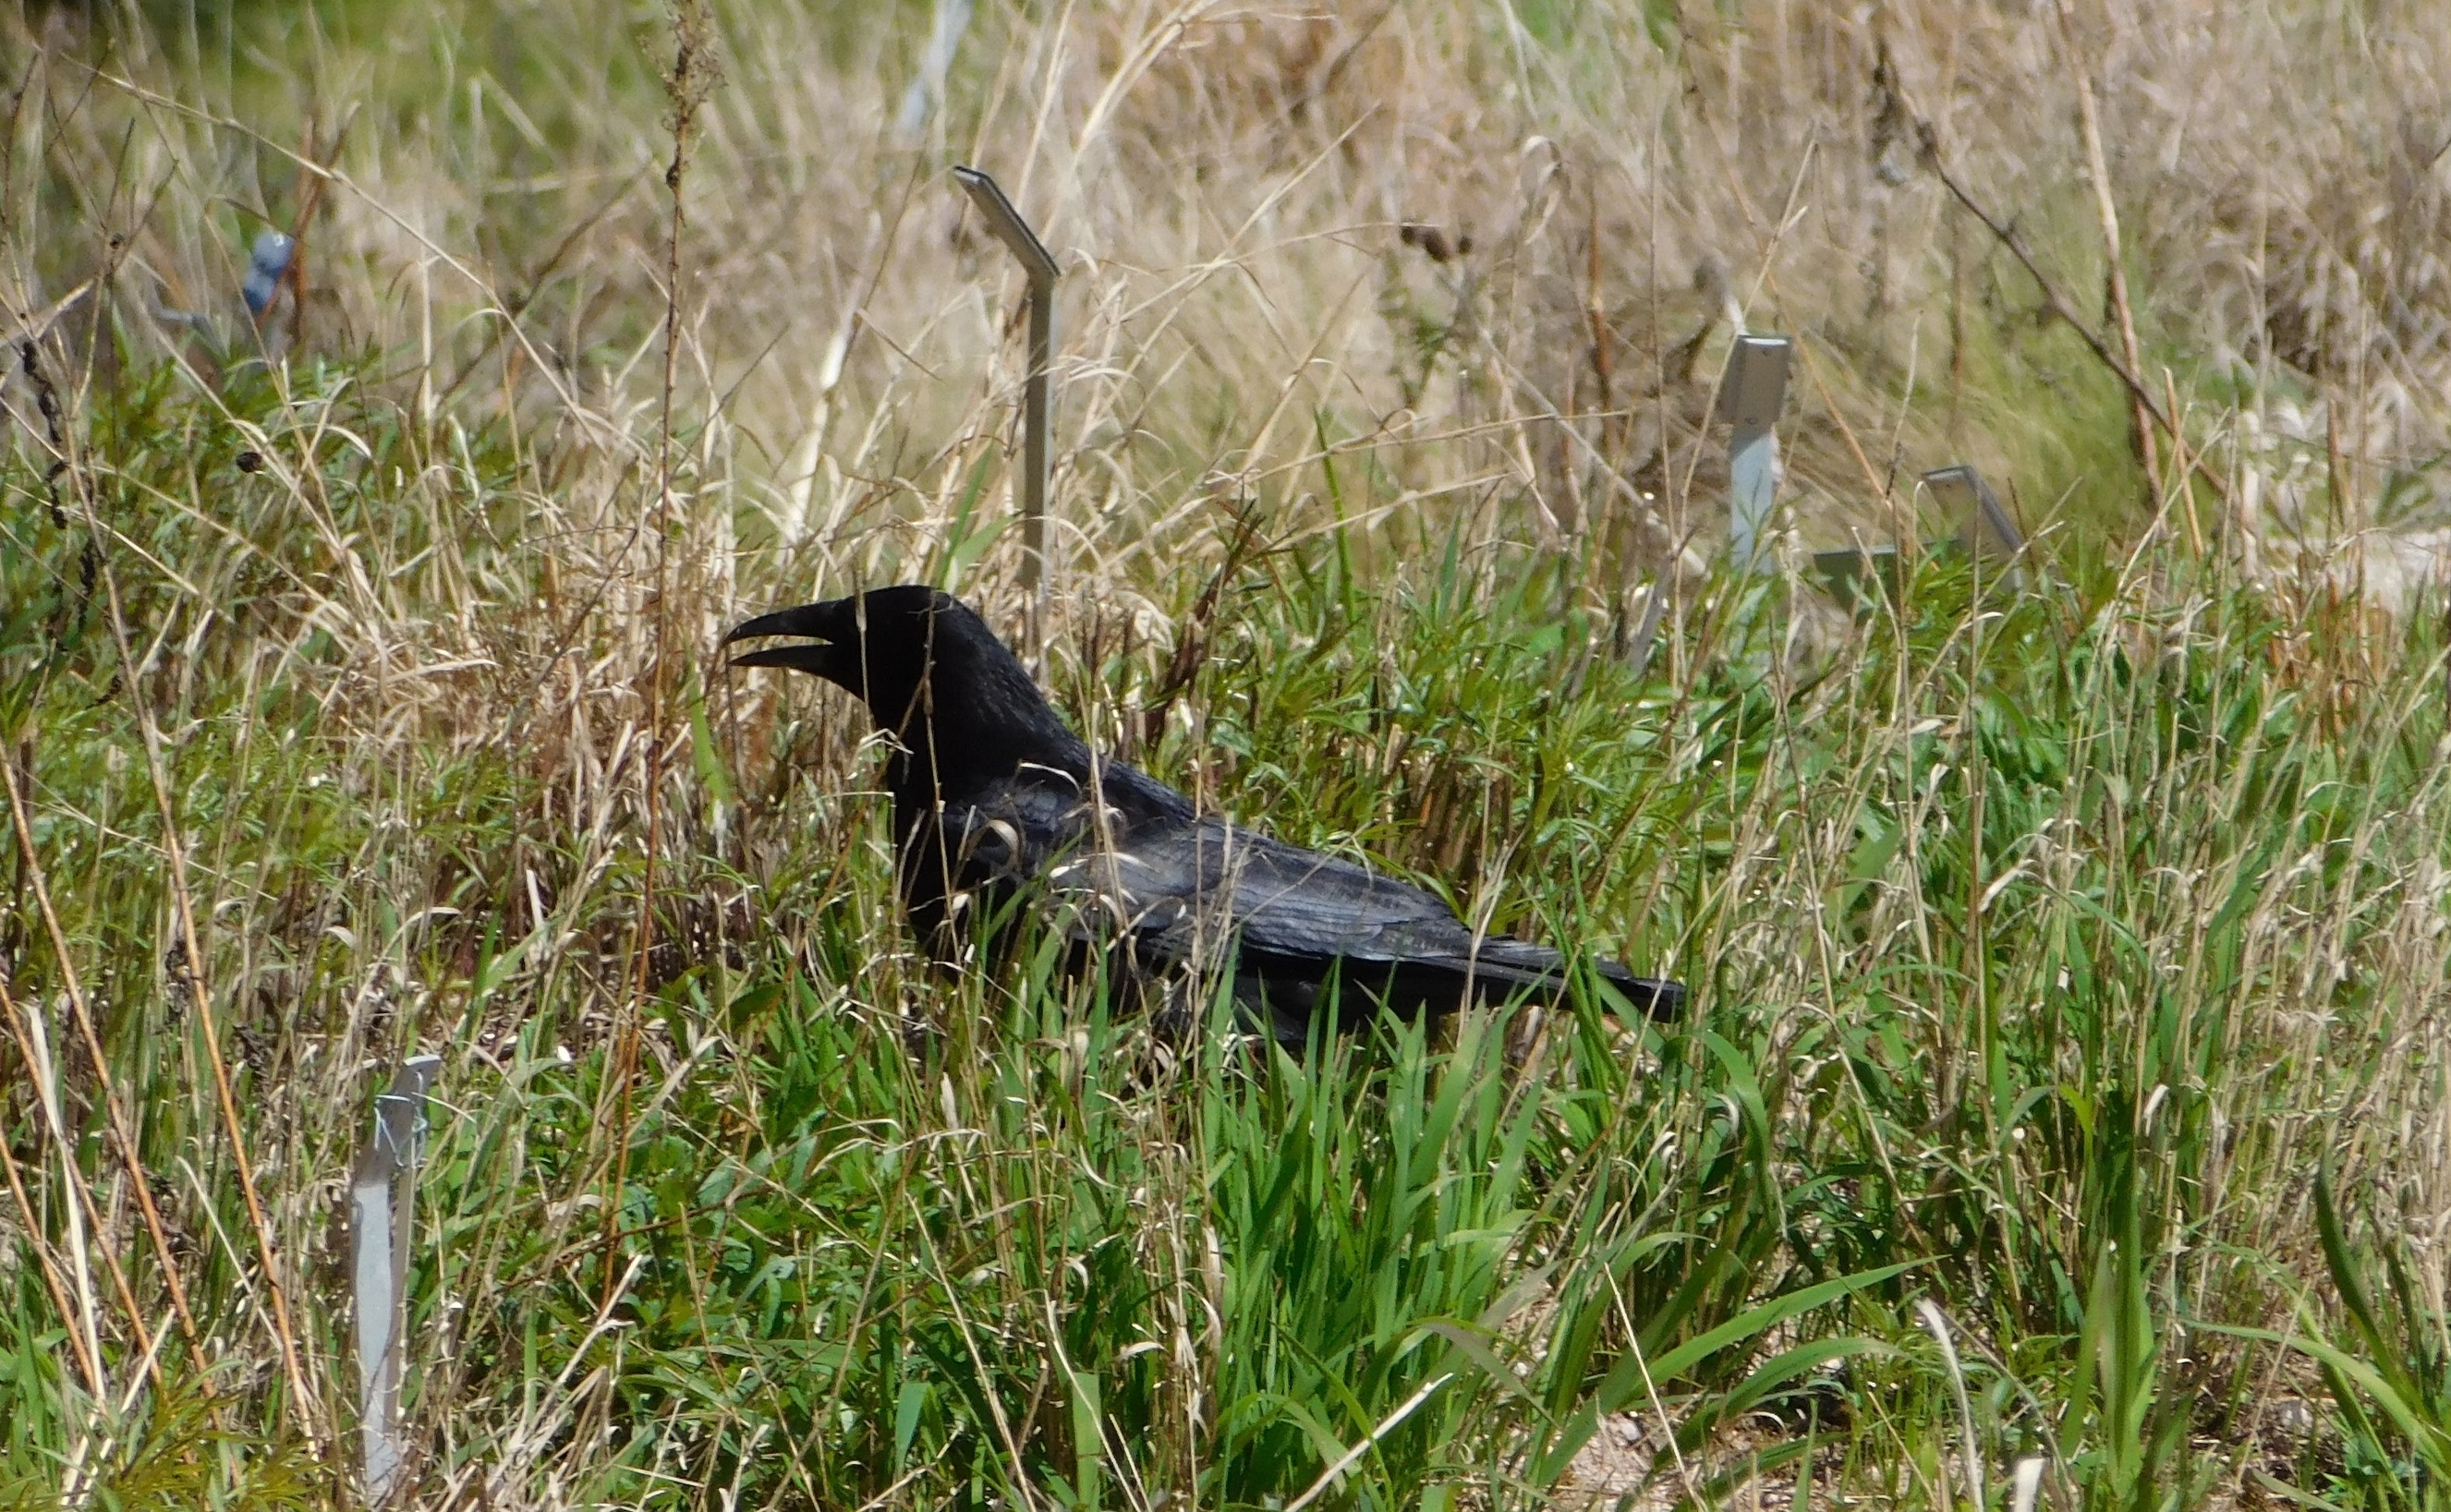
nature, grass, bird, prairie, wildlife, black, fauna, wetland, vertebrate, raven, corvidae, corvus, in the grass, perching bird